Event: Nepal Earthquake
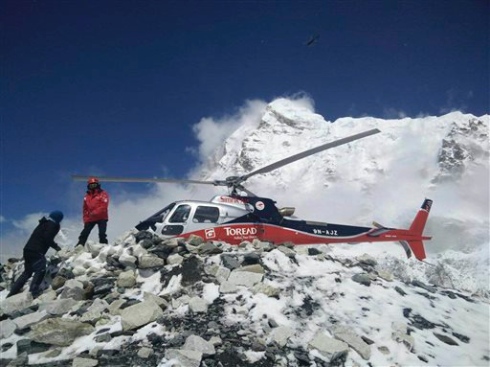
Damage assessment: no_damage